Nam Tae-hyun

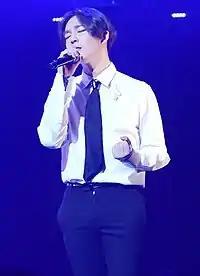
Taehyun at Winner Japan Tour 2015 in Aichi

In 2015, while the group was on hiatus, Nam made his acting debut on web drama "Midnight Girl". That same year, he played a supporting role in the drama "Late Night Restaurant". He was also cast in the joint Chinese-Korean production "Under the Black Moonlight".